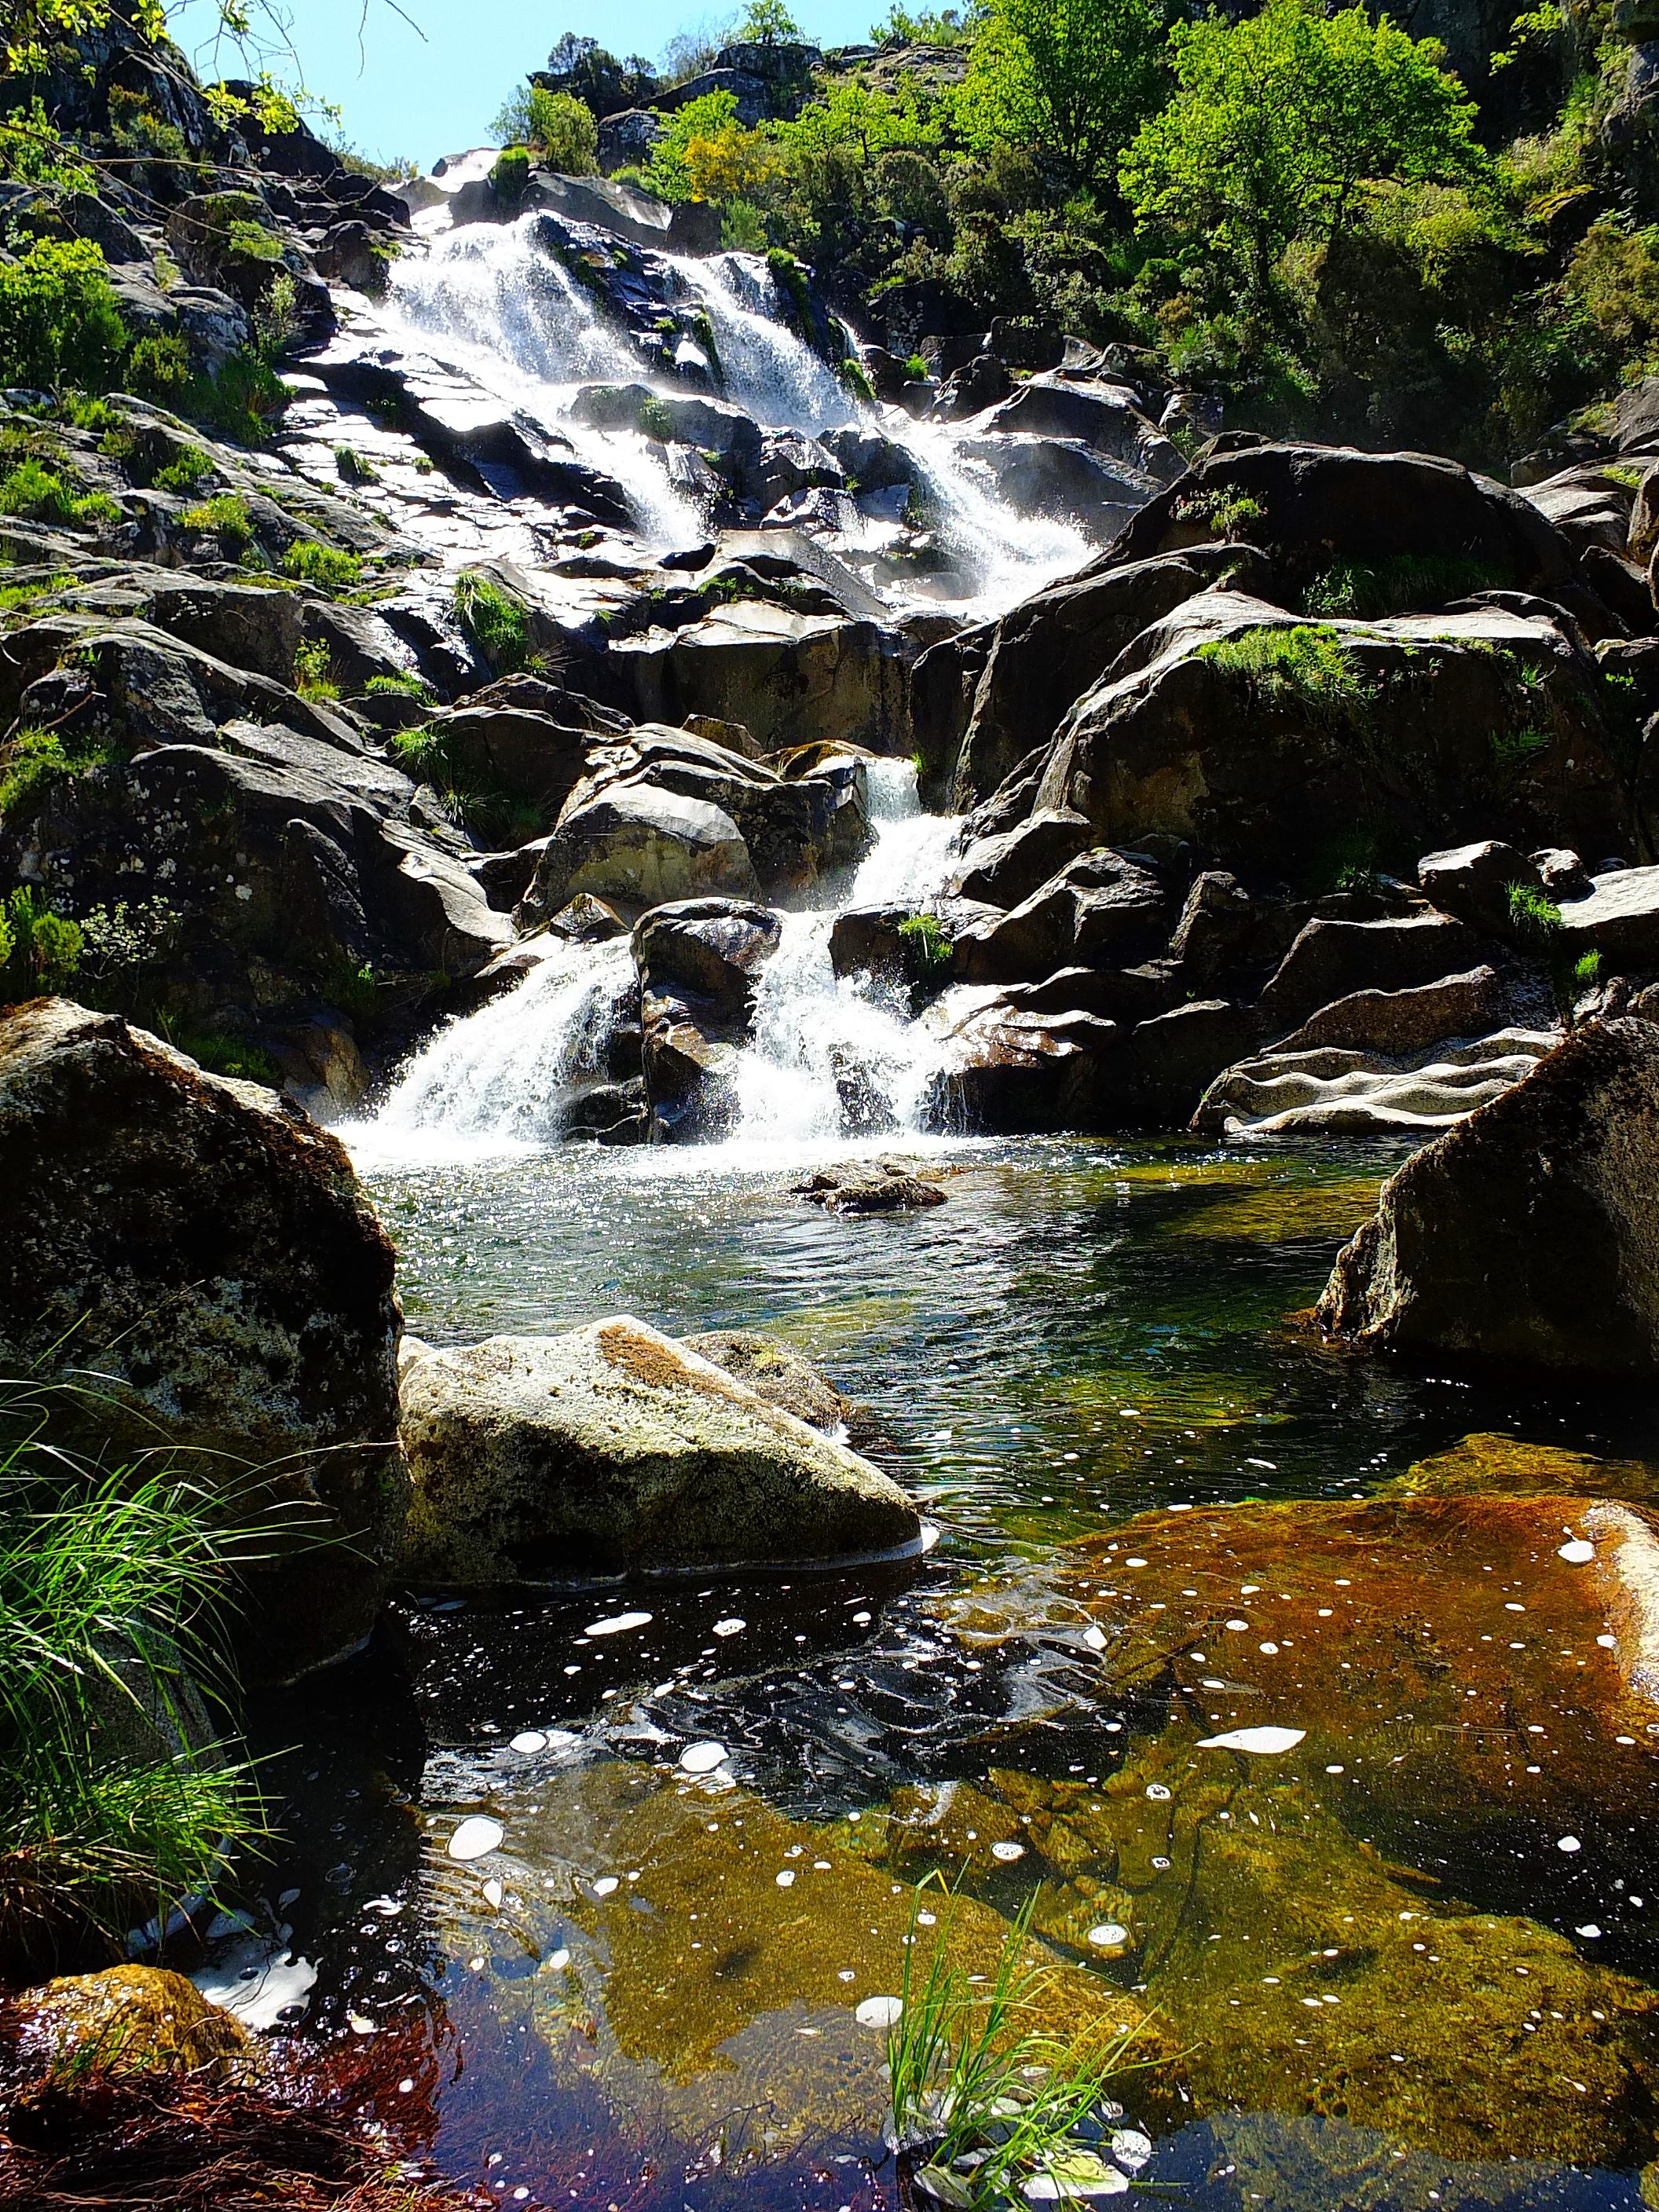
landscape, tree, water, nature, forest, rock, waterfall, wilderness, river, stream, autumn, rapid, body of water, spain, galicia, pontevedra, paisajes, water feature, watercourse, espana, ggl1, gaby1, alama, fujifilmxs1, landform, pontevedragaliciaespa a, li ares